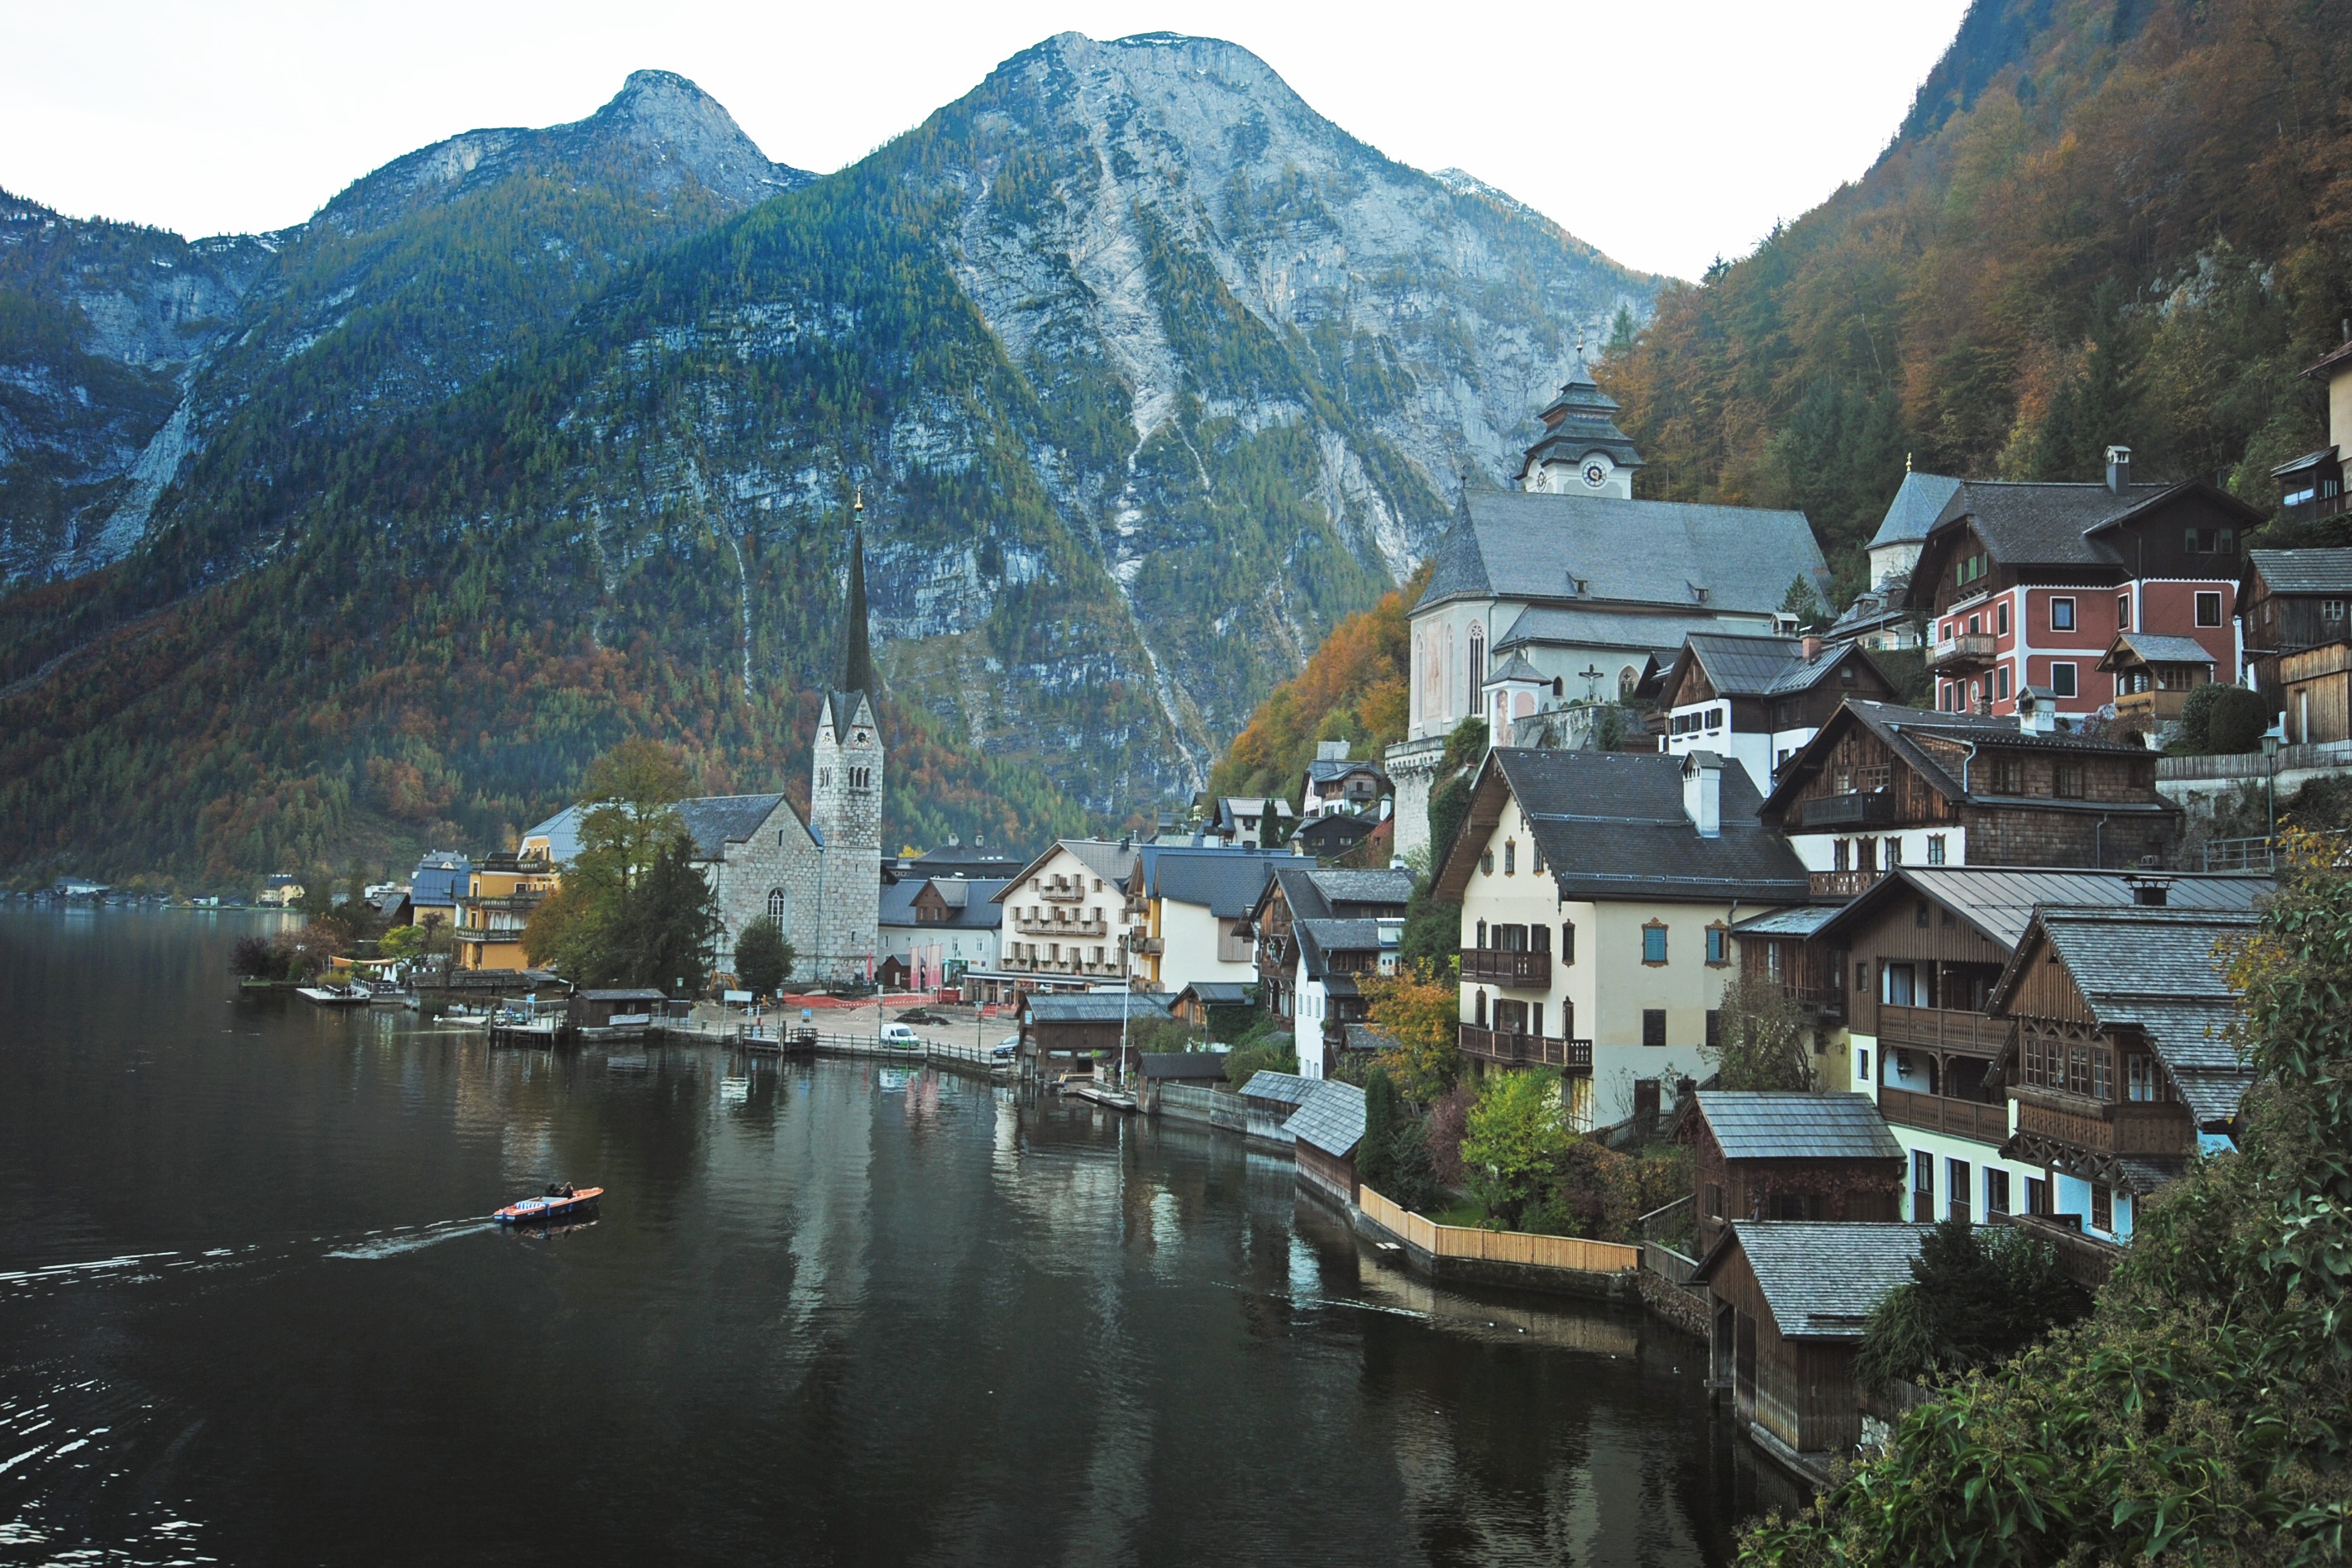
landscape, nature, mountain, architecture, sky, lake, town, adventure, building, city, home, river, mountain range, travel, village, europe, symbol, small, fjord, church, waterway, mountains, alps, landform, geographical feature